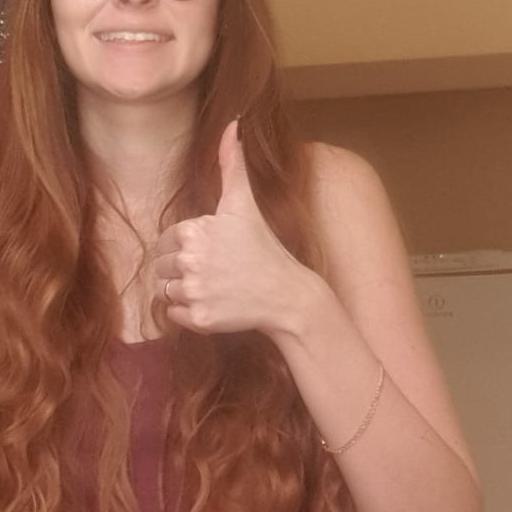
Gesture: like